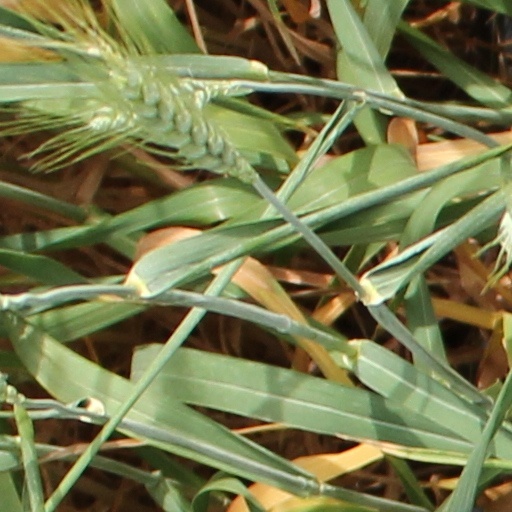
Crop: wheat